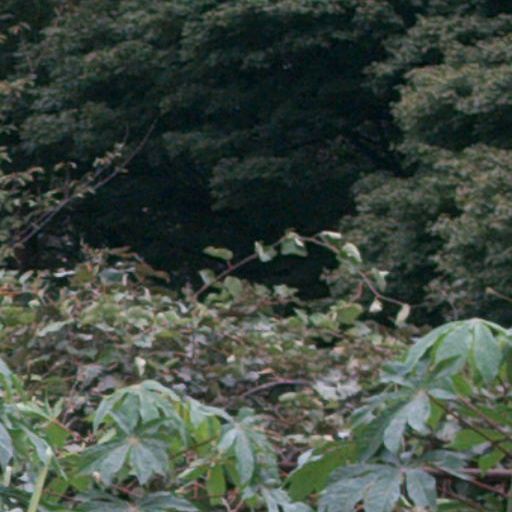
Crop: cassava